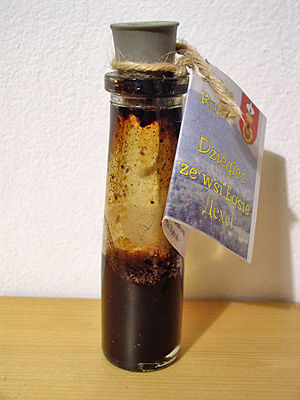
Tjære
Tjære fremstillet af træ
Tjære er en flydende sort væske, som bliver lavet ved destruktiv destillation eller raffinering af organisk materiale eller uorganisk materiale.